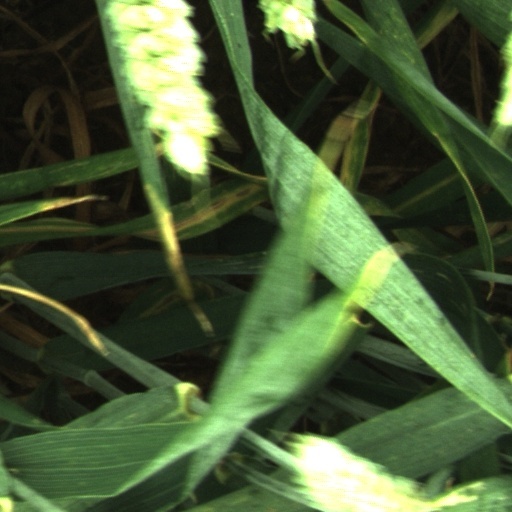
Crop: wheat